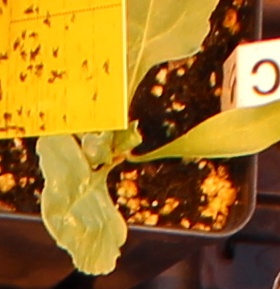
Label: Sugar beet